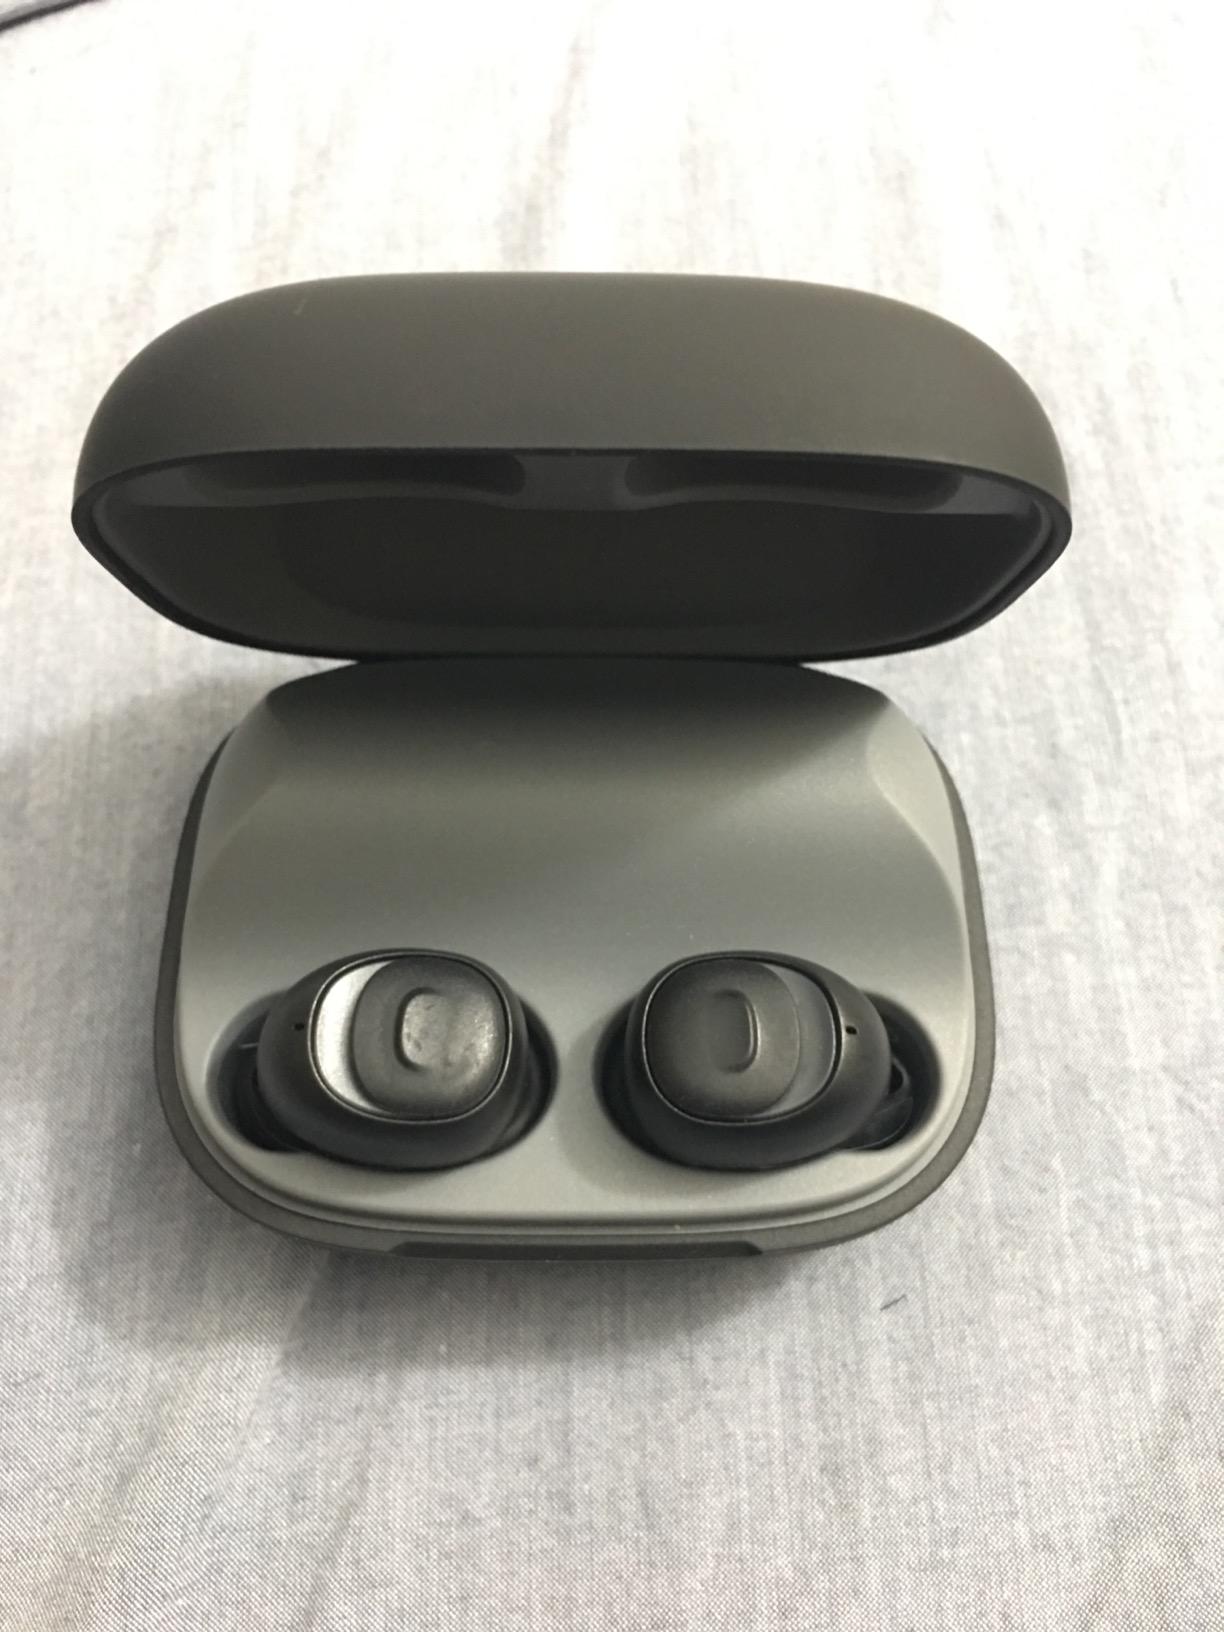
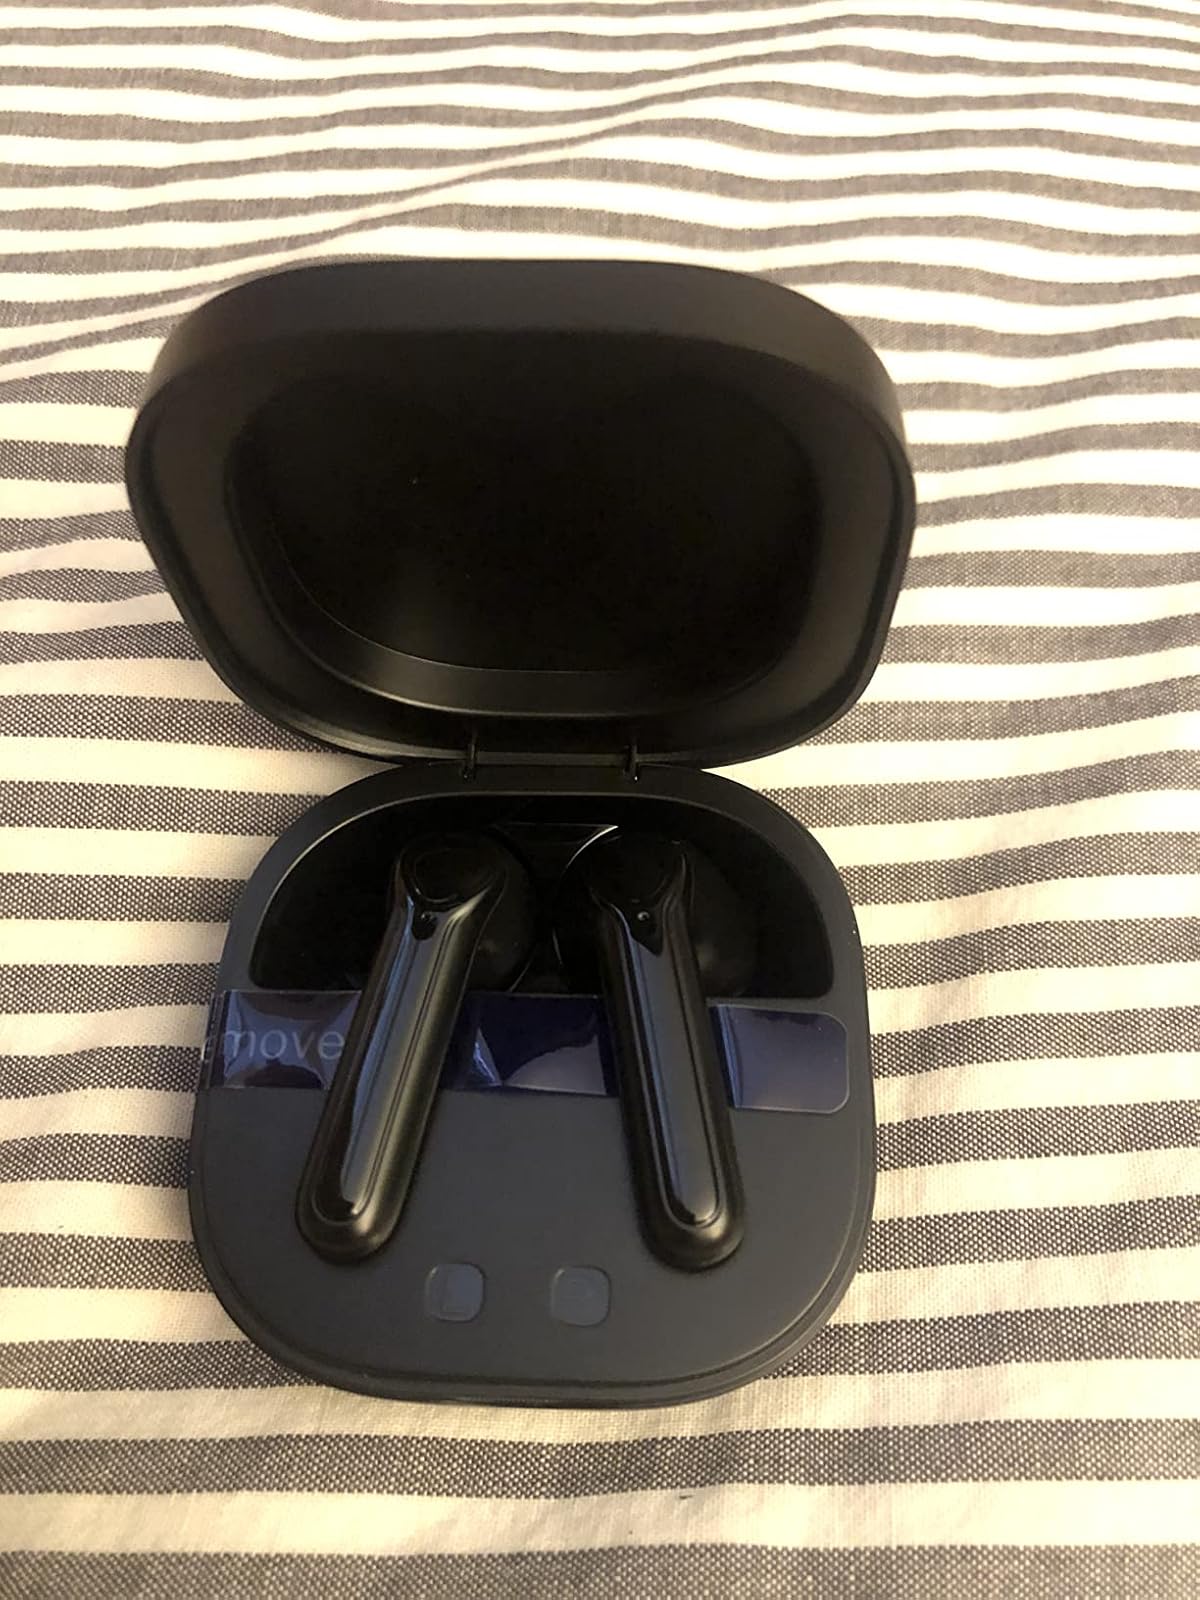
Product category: earbuds
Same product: no